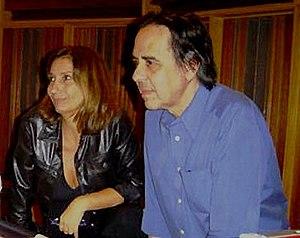
Eduardo de Góes Lobo, connu sous le nom de Edu Lobo est un chanteur, guitariste, arrangeur et compositeur brésilien né à Rio de Janeiro le 29 août 1943. Il atteint la célébrité dans les années 1960, fait partie de la « seconde génération » de la bossa nova et devient une figure majeure de la nouvelle Musique Populaire Brésilienne.